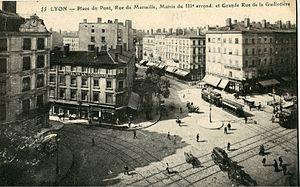
Carte postale ancienne, éditée probablement par Combier (le nom est très difficilement lisible) n°55LYON
La place Gabriel-Péri, appelée localement place du Pont compte tenu de sa proximité avec le pont de la Guillotière, est une place publique située à la limite des 3ᵉ arrondissement et 7ᵉ arrondissement de Lyon, en France. Situé à la croisée de plusieurs axes de communication importants, elle constitue un élément structurant important de la géographie lyonnaise.
L'ancien tramway de Lyon désigne le premier réseau de tramway qu'a connu la ville de Lyon entre 1880 et 1957. Exploités par la Compagnie des omnibus et tramways de Lyon, les tramways sont dans un premier temps à traction animale, puis rapidement convertis à la traction électrique. Bien que n'étant pas le seul exploitant de chemin de fer dans la région lyonnaise, l'OTL va progressivement absorber les entreprises locales et développer son réseau. Le dernier tramway urbain circule le 30 janvier 1956, et le dernier tramway suburbain le 30 juin 1957. Il faudra attendre le 2 janvier 2001, pour voir de nouveau rouler un tramway à Lyon avec la mise en service des lignes T1 et T2 du nouveau tramway lyonnais.
La Guillotière est un quartier de la ville de Lyon, situé sur la rive gauche du Rhône. Le quartier est essentiellement situé dans le 7ᵉ arrondissement et s'étend aussi sur le 3ᵉ arrondissement vers la place Gabriel-Péri. Ce quartier est caractérisé par sa mixité sociale et ethnique.
La rue de Marseille est une rue située dans le 7ᵉ arrondissement de Lyon.